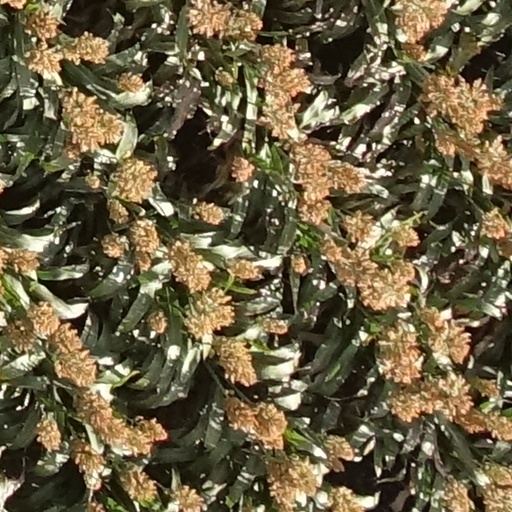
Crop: sorghum